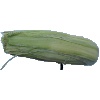
Label: Corn Husk 1